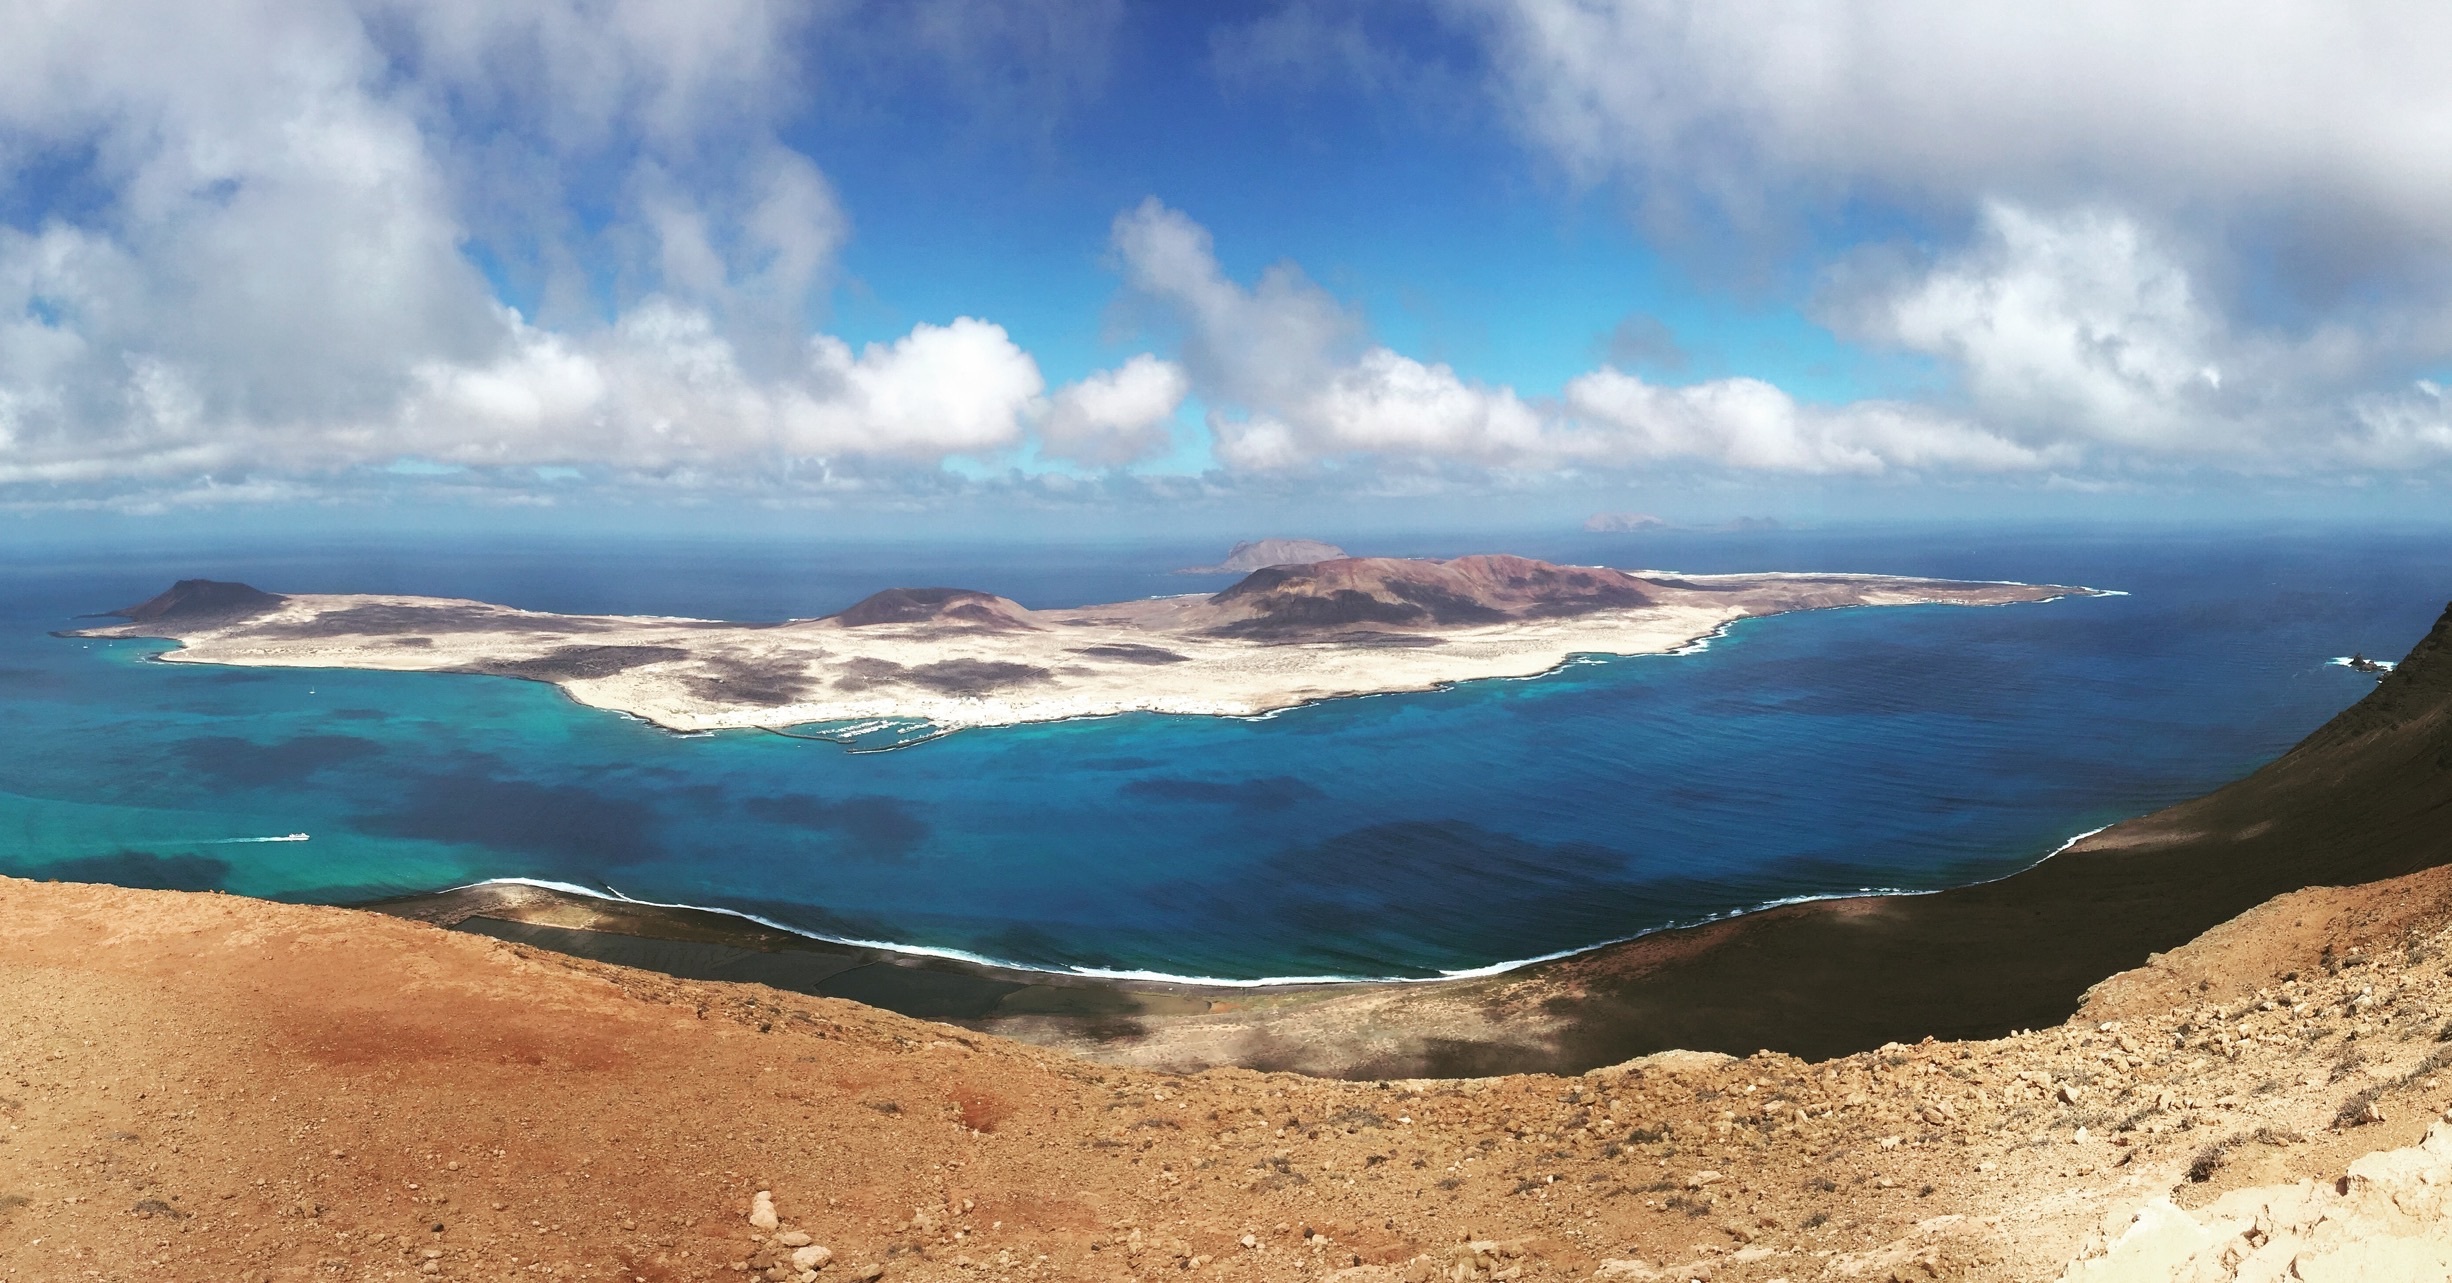
beach, landscape, sea, coast, ocean, horizon, mountain, cloud, shore, wave, lake, bay, terrain, body of water, plateau, loch, cape, canary islands, landform, geographical feature